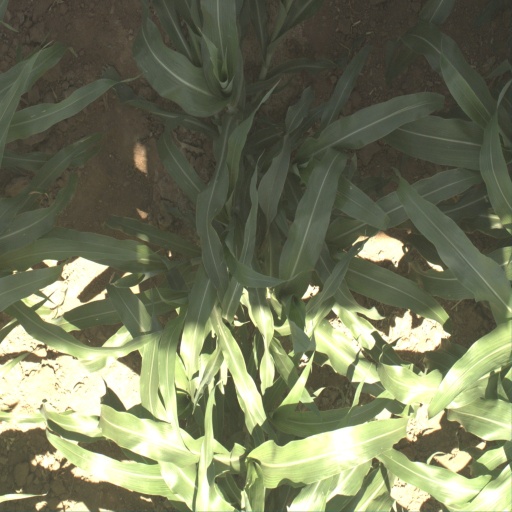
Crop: sorghum